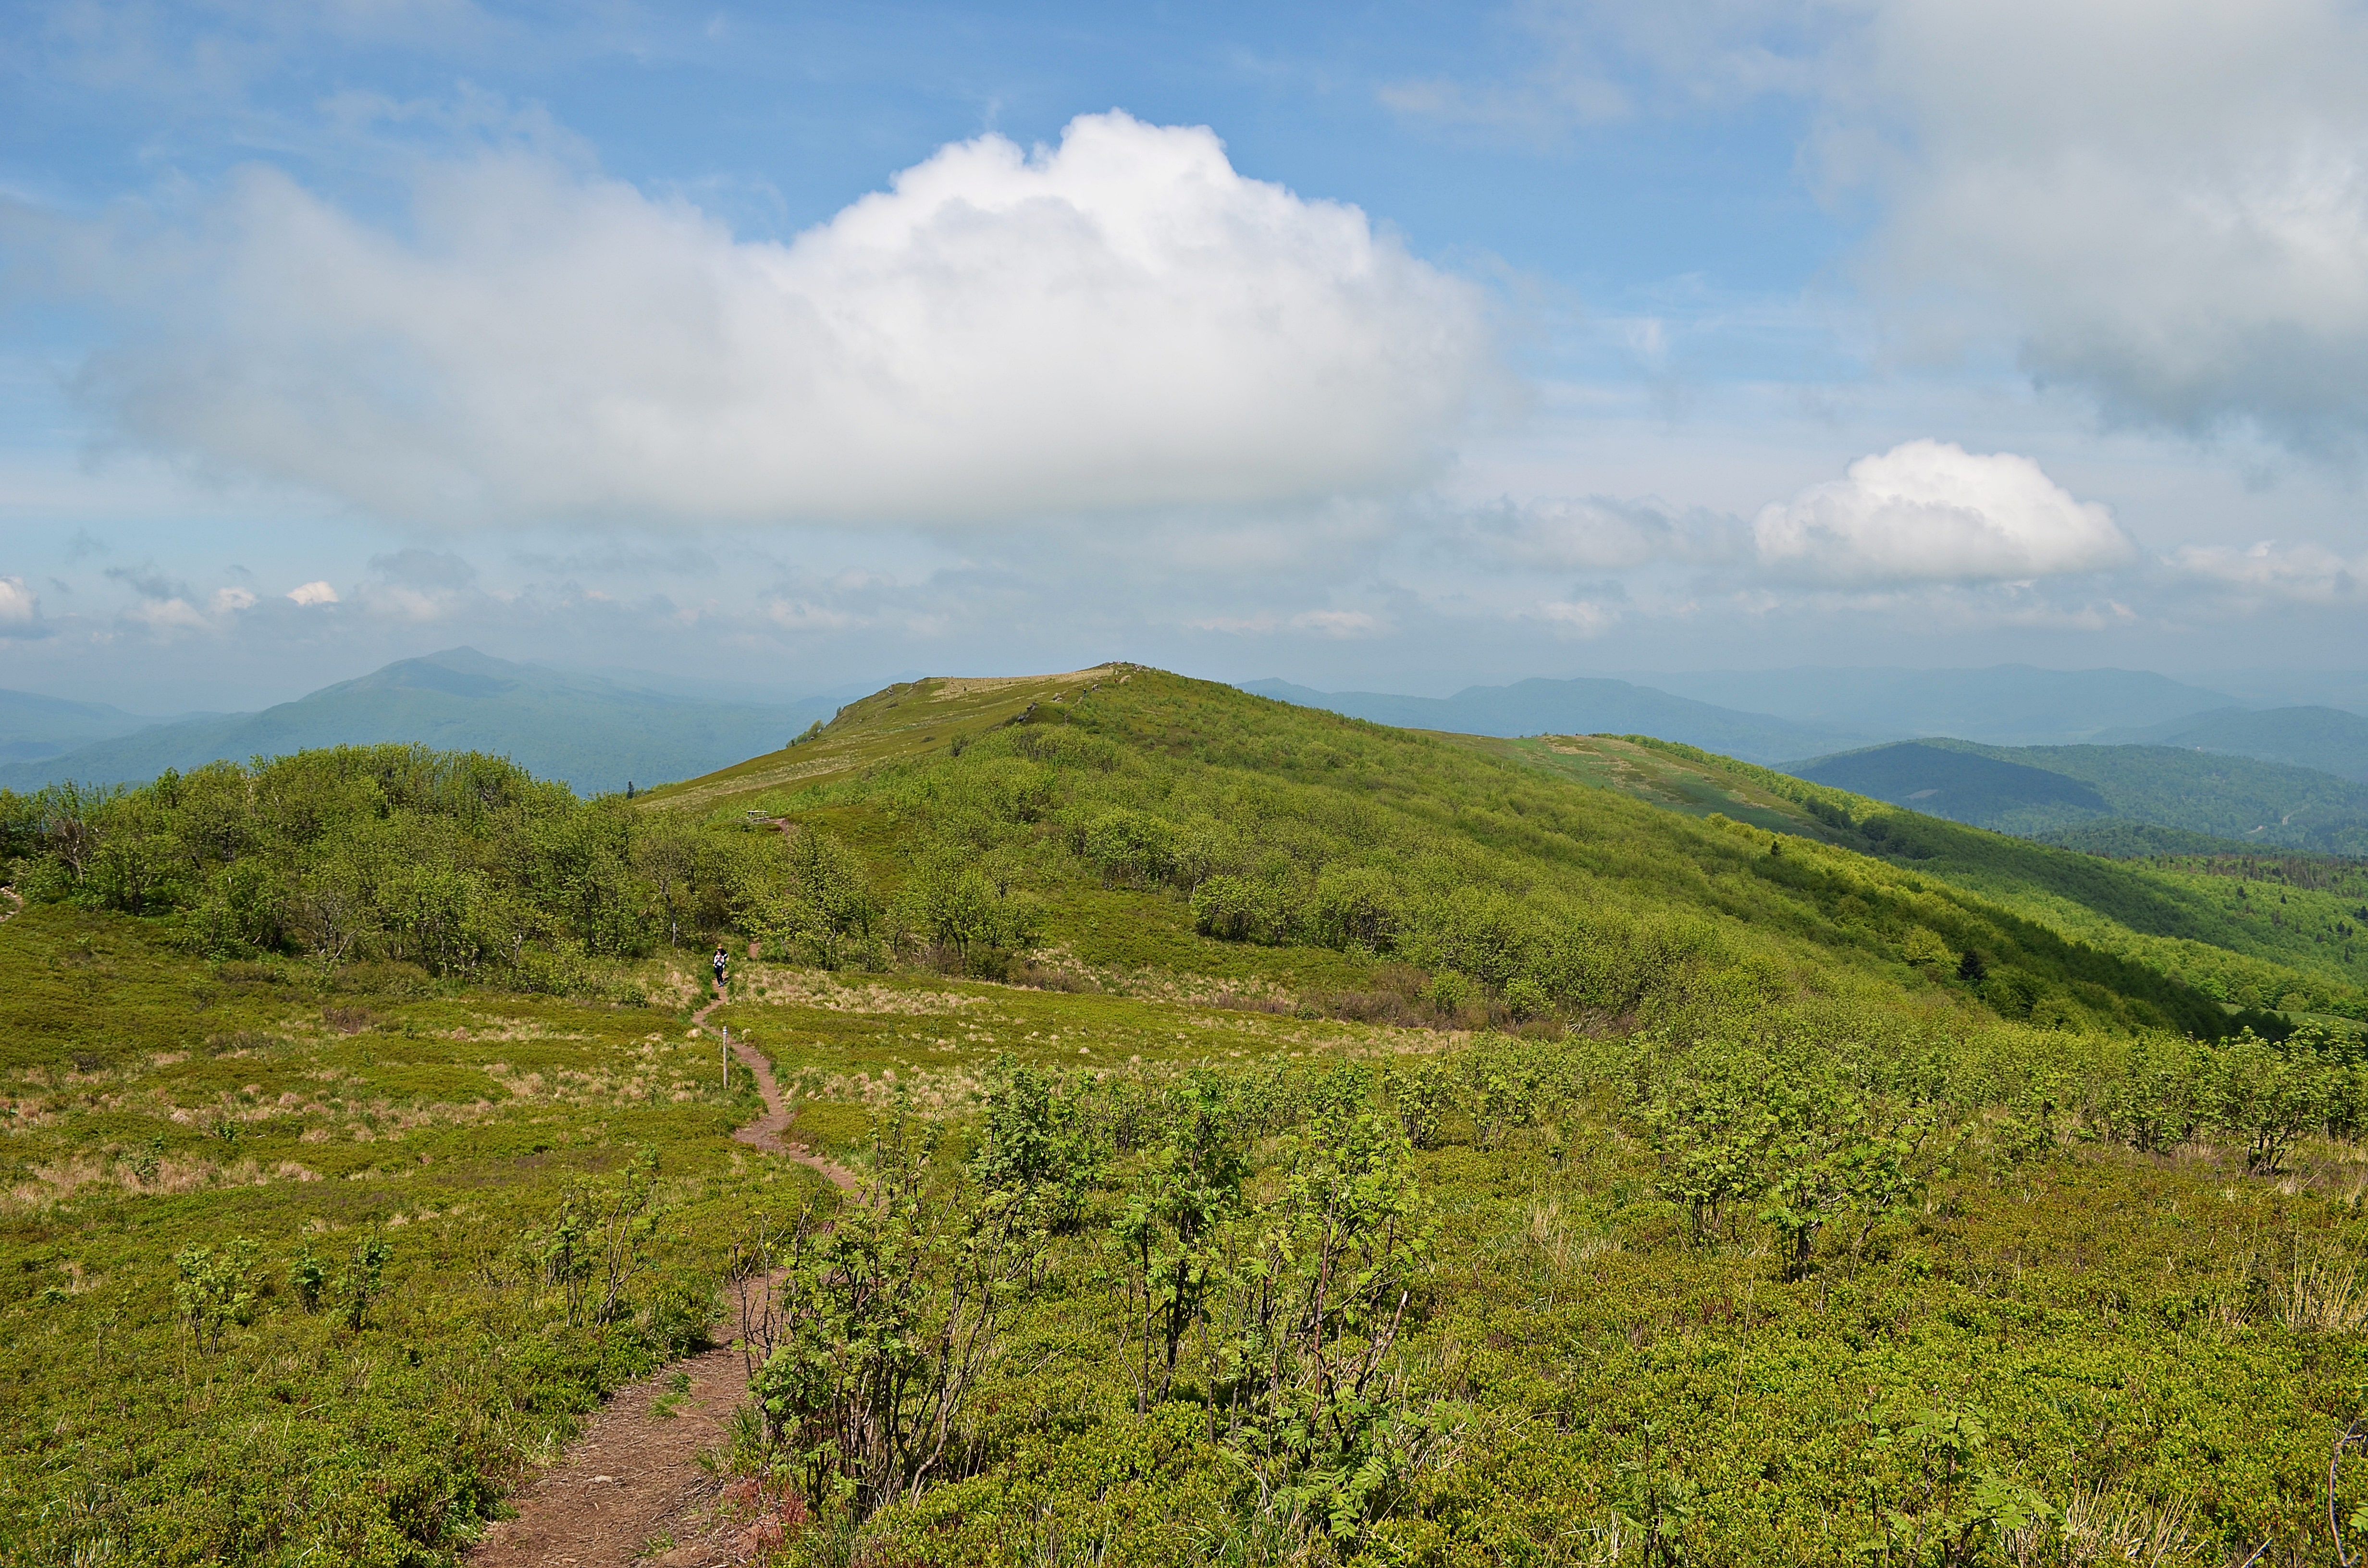
landscape, nature, grass, wilderness, walking, mountain, cloud, sky, hiking, trail, field, meadow, prairie, hill, adventure, view, valley, mountain range, panorama, travel, green, pasture, scenery, holiday, colorful, tourism, highland, ridge, plain, top view, sunny, clouds, tour, holidays, mountains, grassland, vegetation, poland, plateau, beauty, fell, habitat, loch, time of year, ecosystem, wandering, forest road, tops, the silence, on the trail, peace of mind, the path, hiking trail, hiking trails, rural area, sunny day, landform, mountain trekking, mountain hiking, the beauty of the mountains, bieszczady, the horizon, beech berdo, natural environment, geographical feature, mountainous landforms